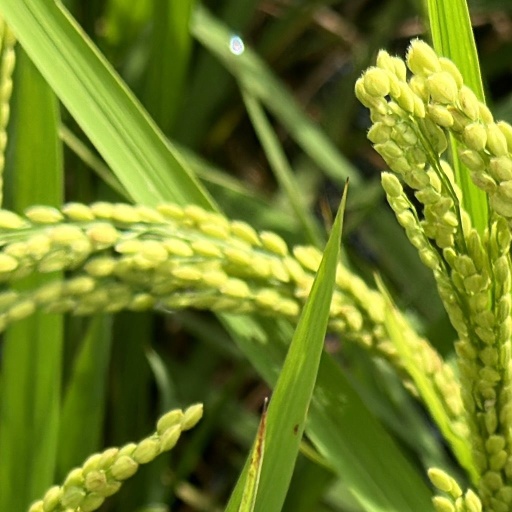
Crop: rice